Mohamad Asfia Awang Nassar

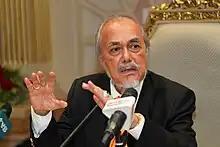
Mohamad Asfia in 2023

Mohamad Asfia bin Awang Nassar (born 8 October 1947) is a Malaysian politician who has served as the Speaker of Sarawak State Legislative Assembly since 15 January 2000 and previously was the Deputy Speaker from 1995 to 2000. He holds the record for being the longest serving Speaker in the Commonwealth. He had served as the Acting Yang di-Pertua Negeri of Sarawak from 1 December 2019 to 11 January 2020 and again from 16 August 2023 to 17 September 2023. He was also the Member of the Sarawak State Legislative Assembly (MLA) for Serdeng and Semop between 1991 and 2011 and the MLA for Kuala Rajang between 1979 and 1983.